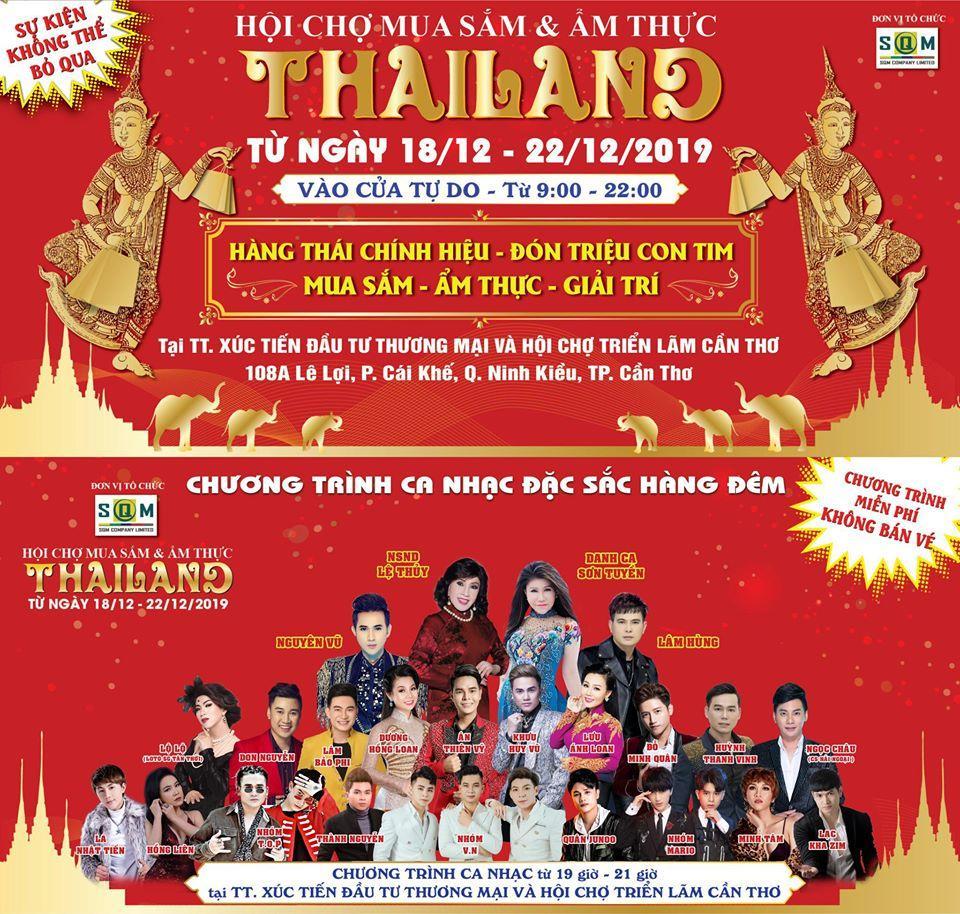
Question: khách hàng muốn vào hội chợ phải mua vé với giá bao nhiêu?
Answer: hội chợ được tổ chức miễn phí không bán vé